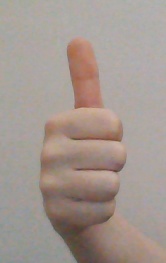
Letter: aleff